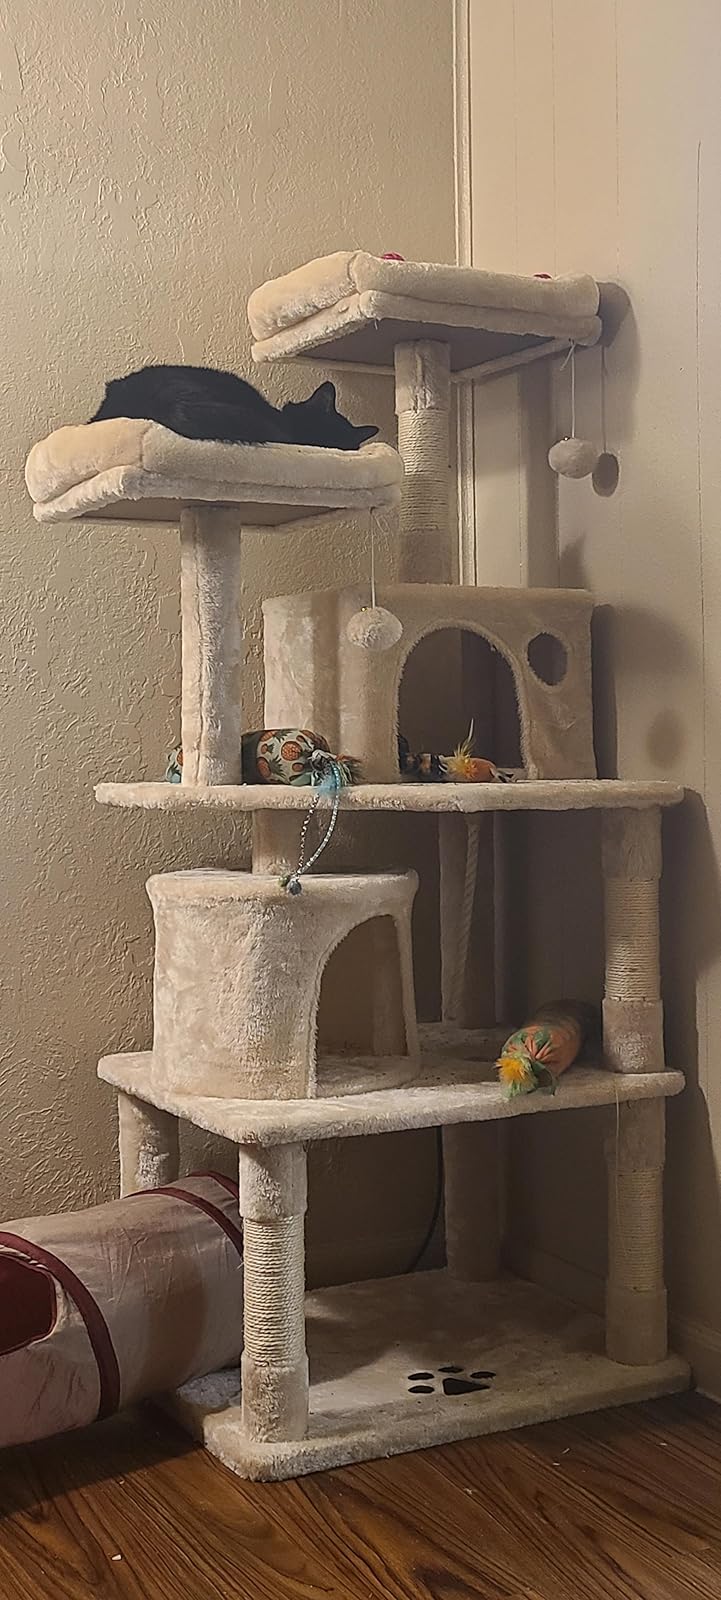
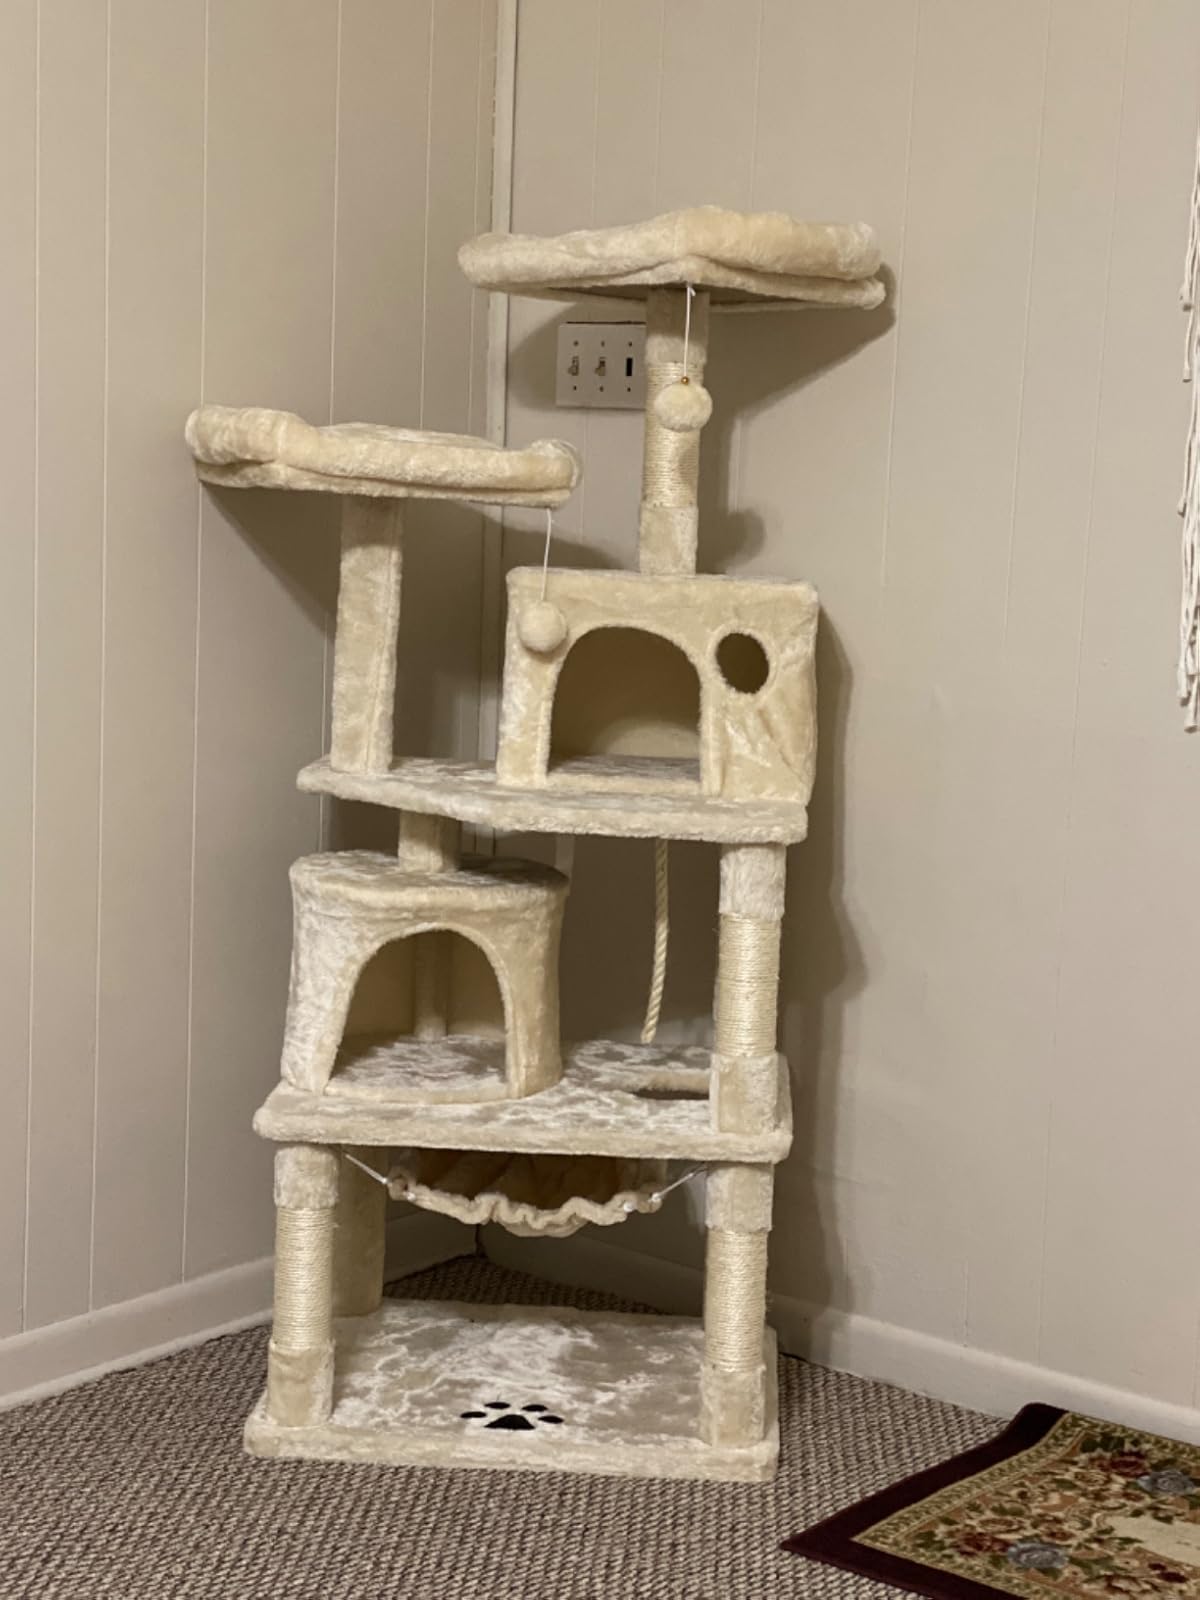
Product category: items_cat tree
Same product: yes